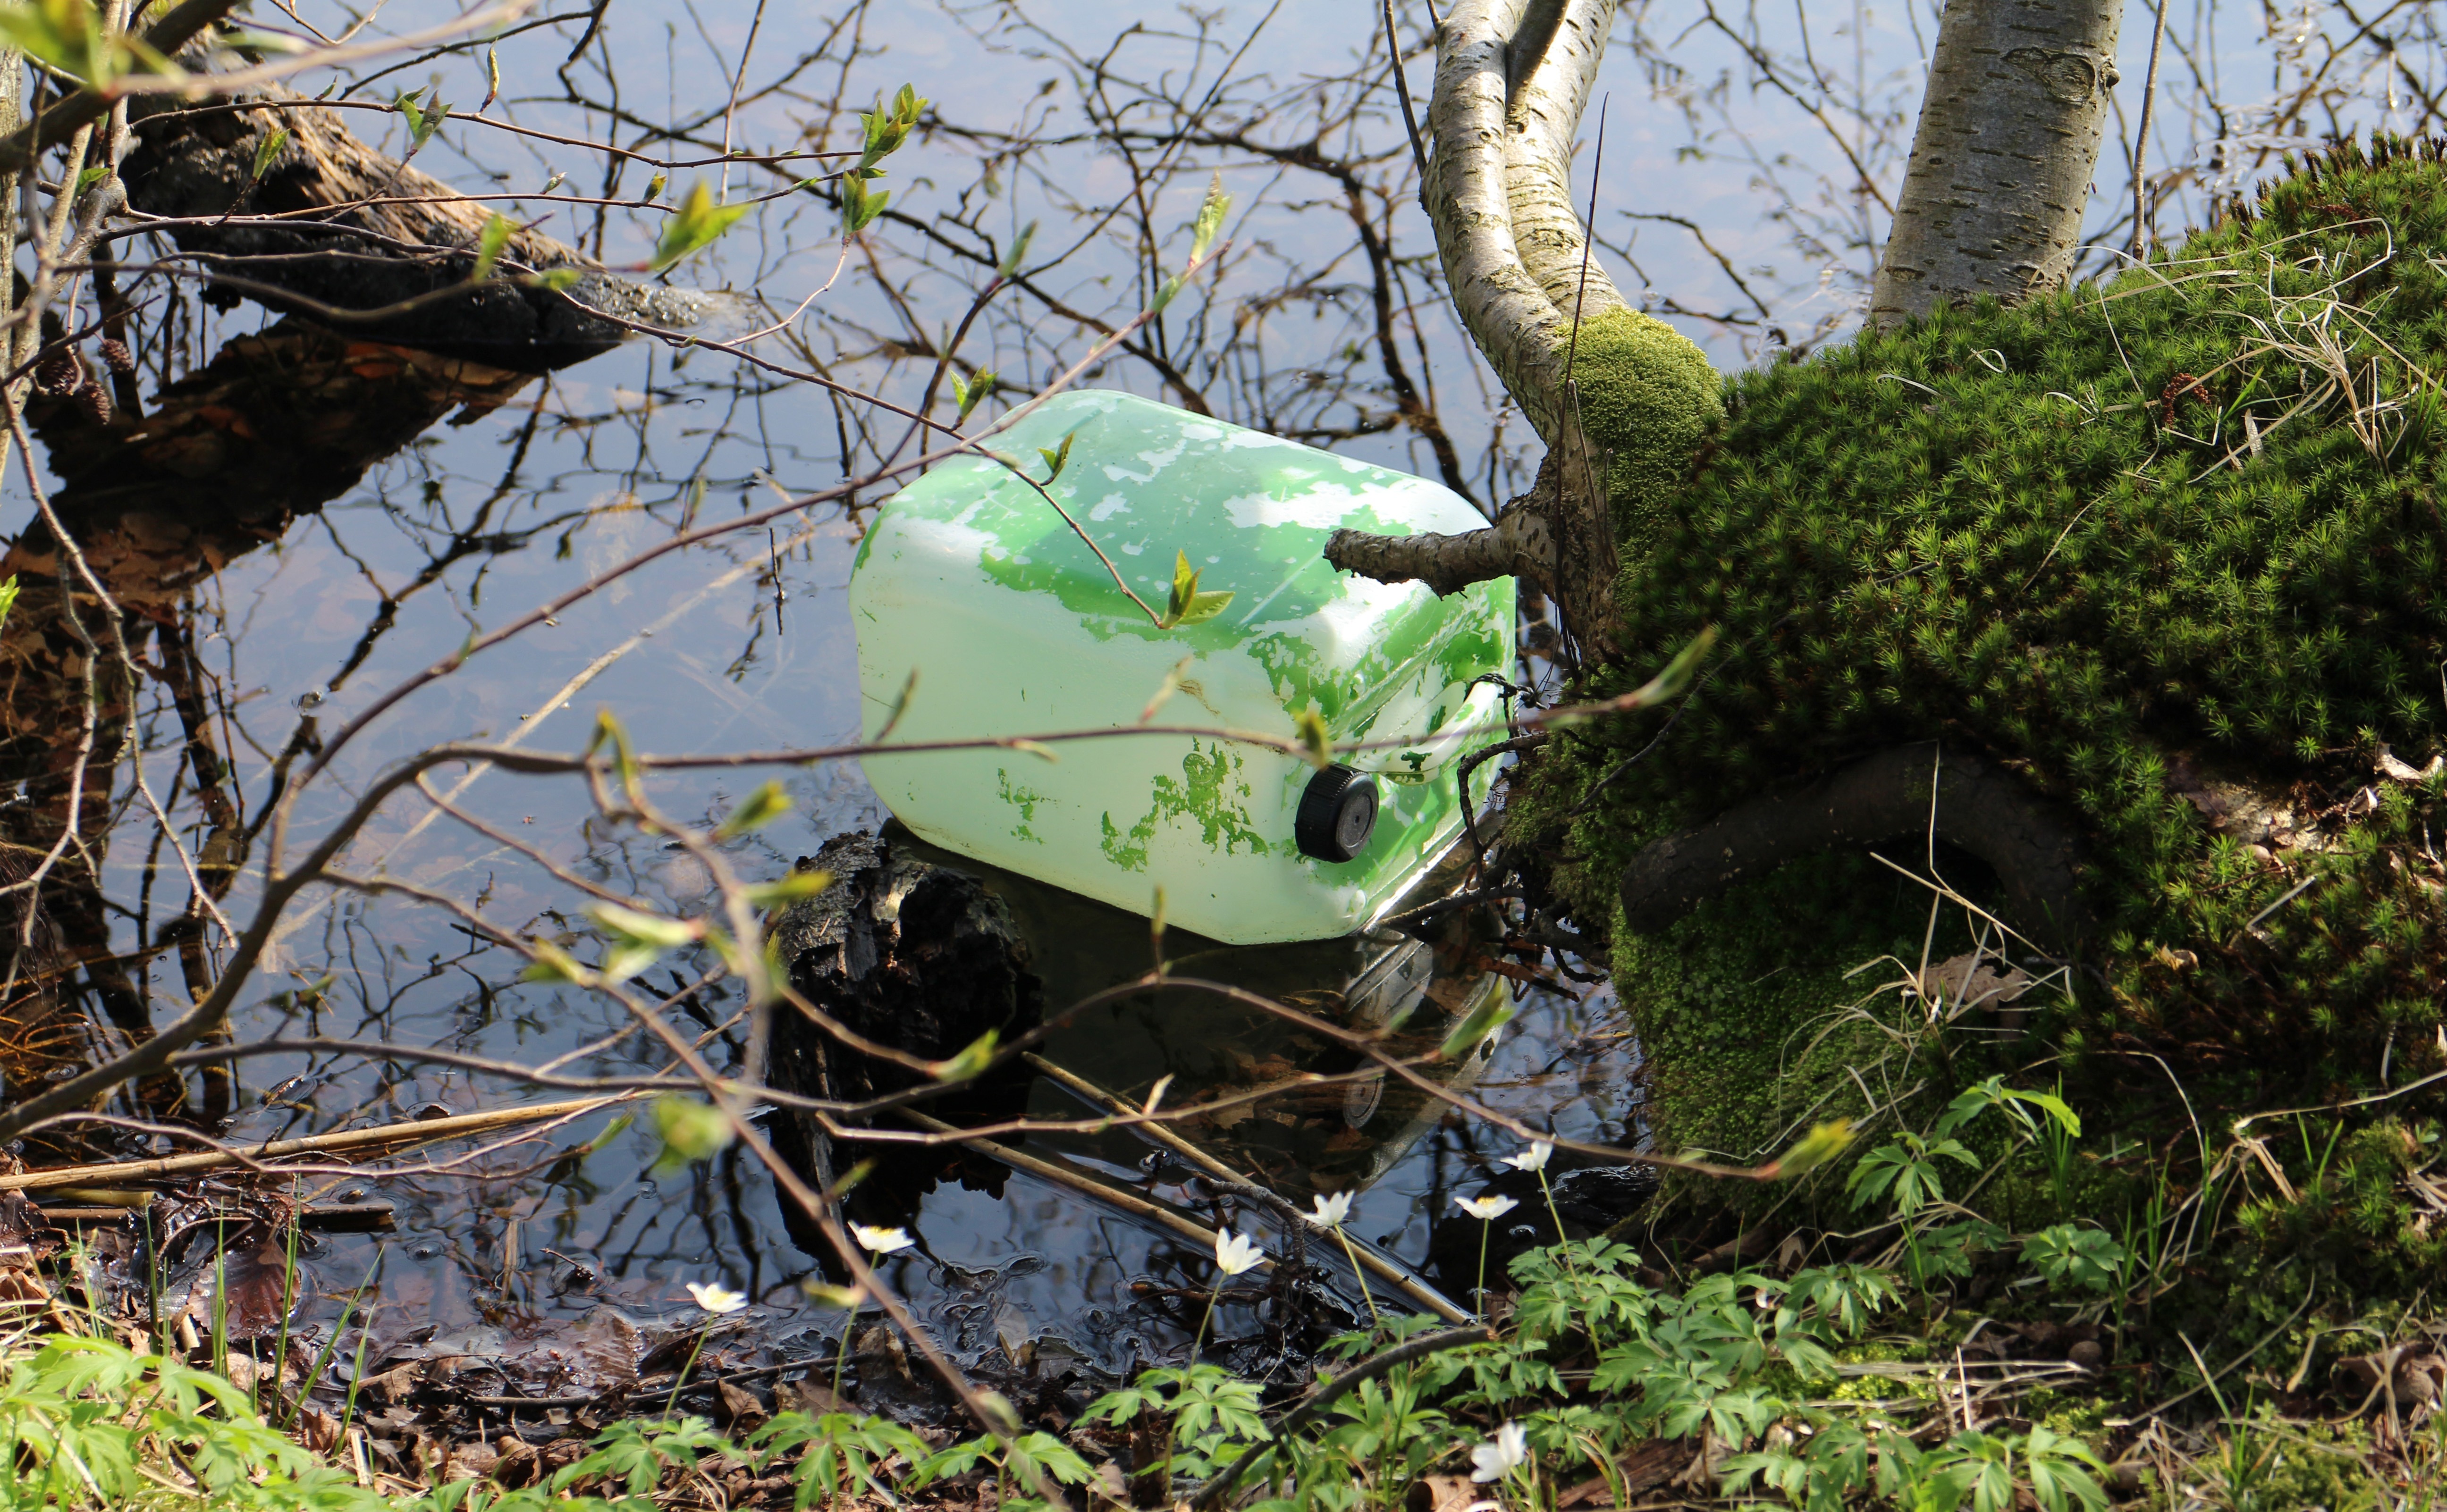
tree, nature, forest, branch, plant, leaf, flower, pond, wildlife, environment, green, jungle, autumn, botany, flora, waste, wetland, garbage, woodland, habitat, pollution, disposal, thrown away, canister, natural environment, woody plant